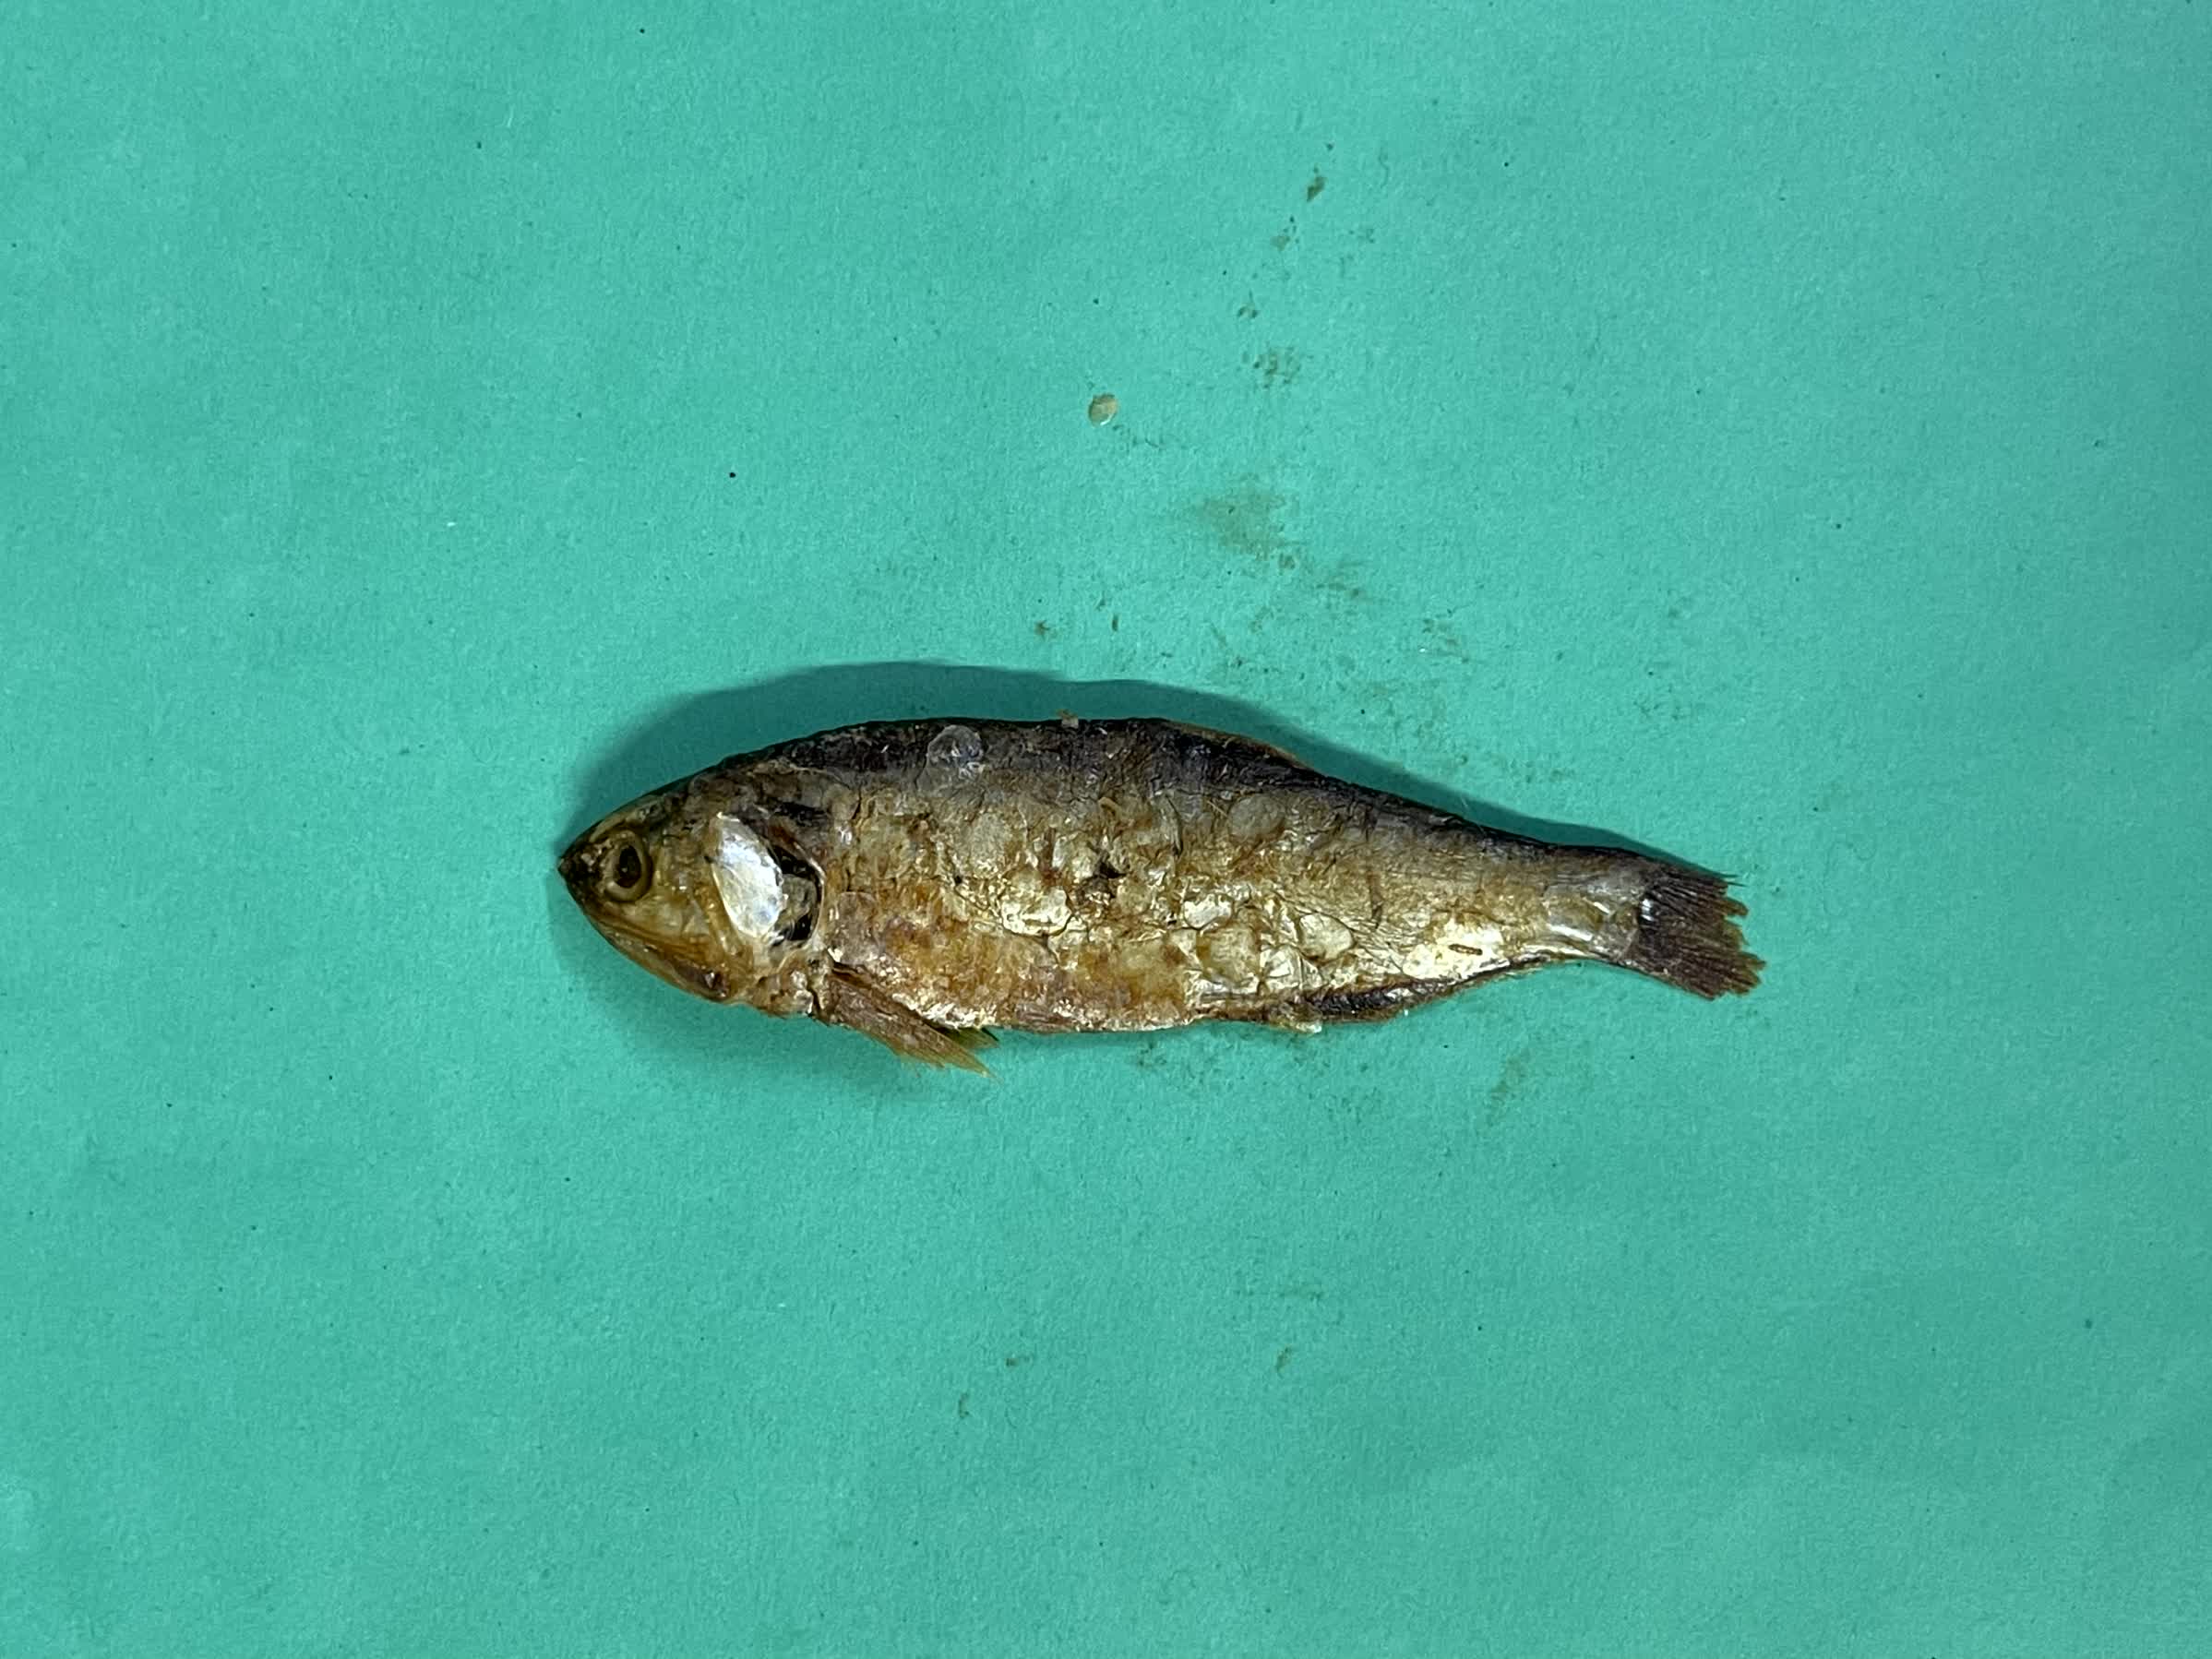
Species: Bashpata